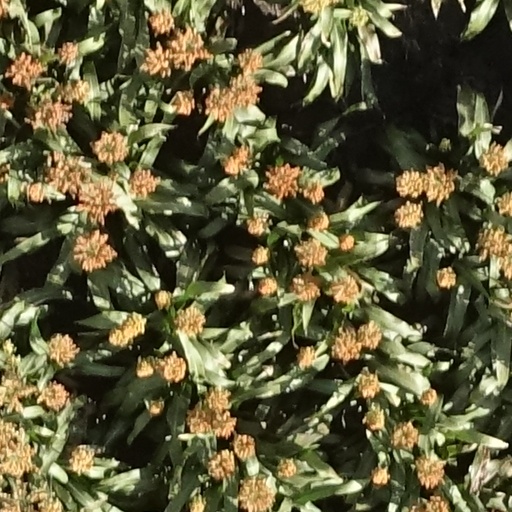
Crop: sorghum